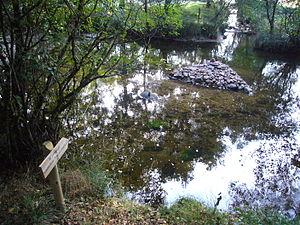
Amas de pierres, appelé ""le Sauvage"", situé à 537 m. d'altitude et matérialisant le carrefour des limites des trois départements du Limousin
Cet article recense les tripoints entre les différents départements, en France
La Vienne est une rivière française traversant les départements du même nom et une partie de la Creuse, de la Corrèze, de la Charente, ainsi que d'Indre-et-Loire. D'une longueur de 372 kilomètres, elle est l'un des principaux affluents de la Loire, avec l'Allier et le Cher, et le plus gros en termes de débit.